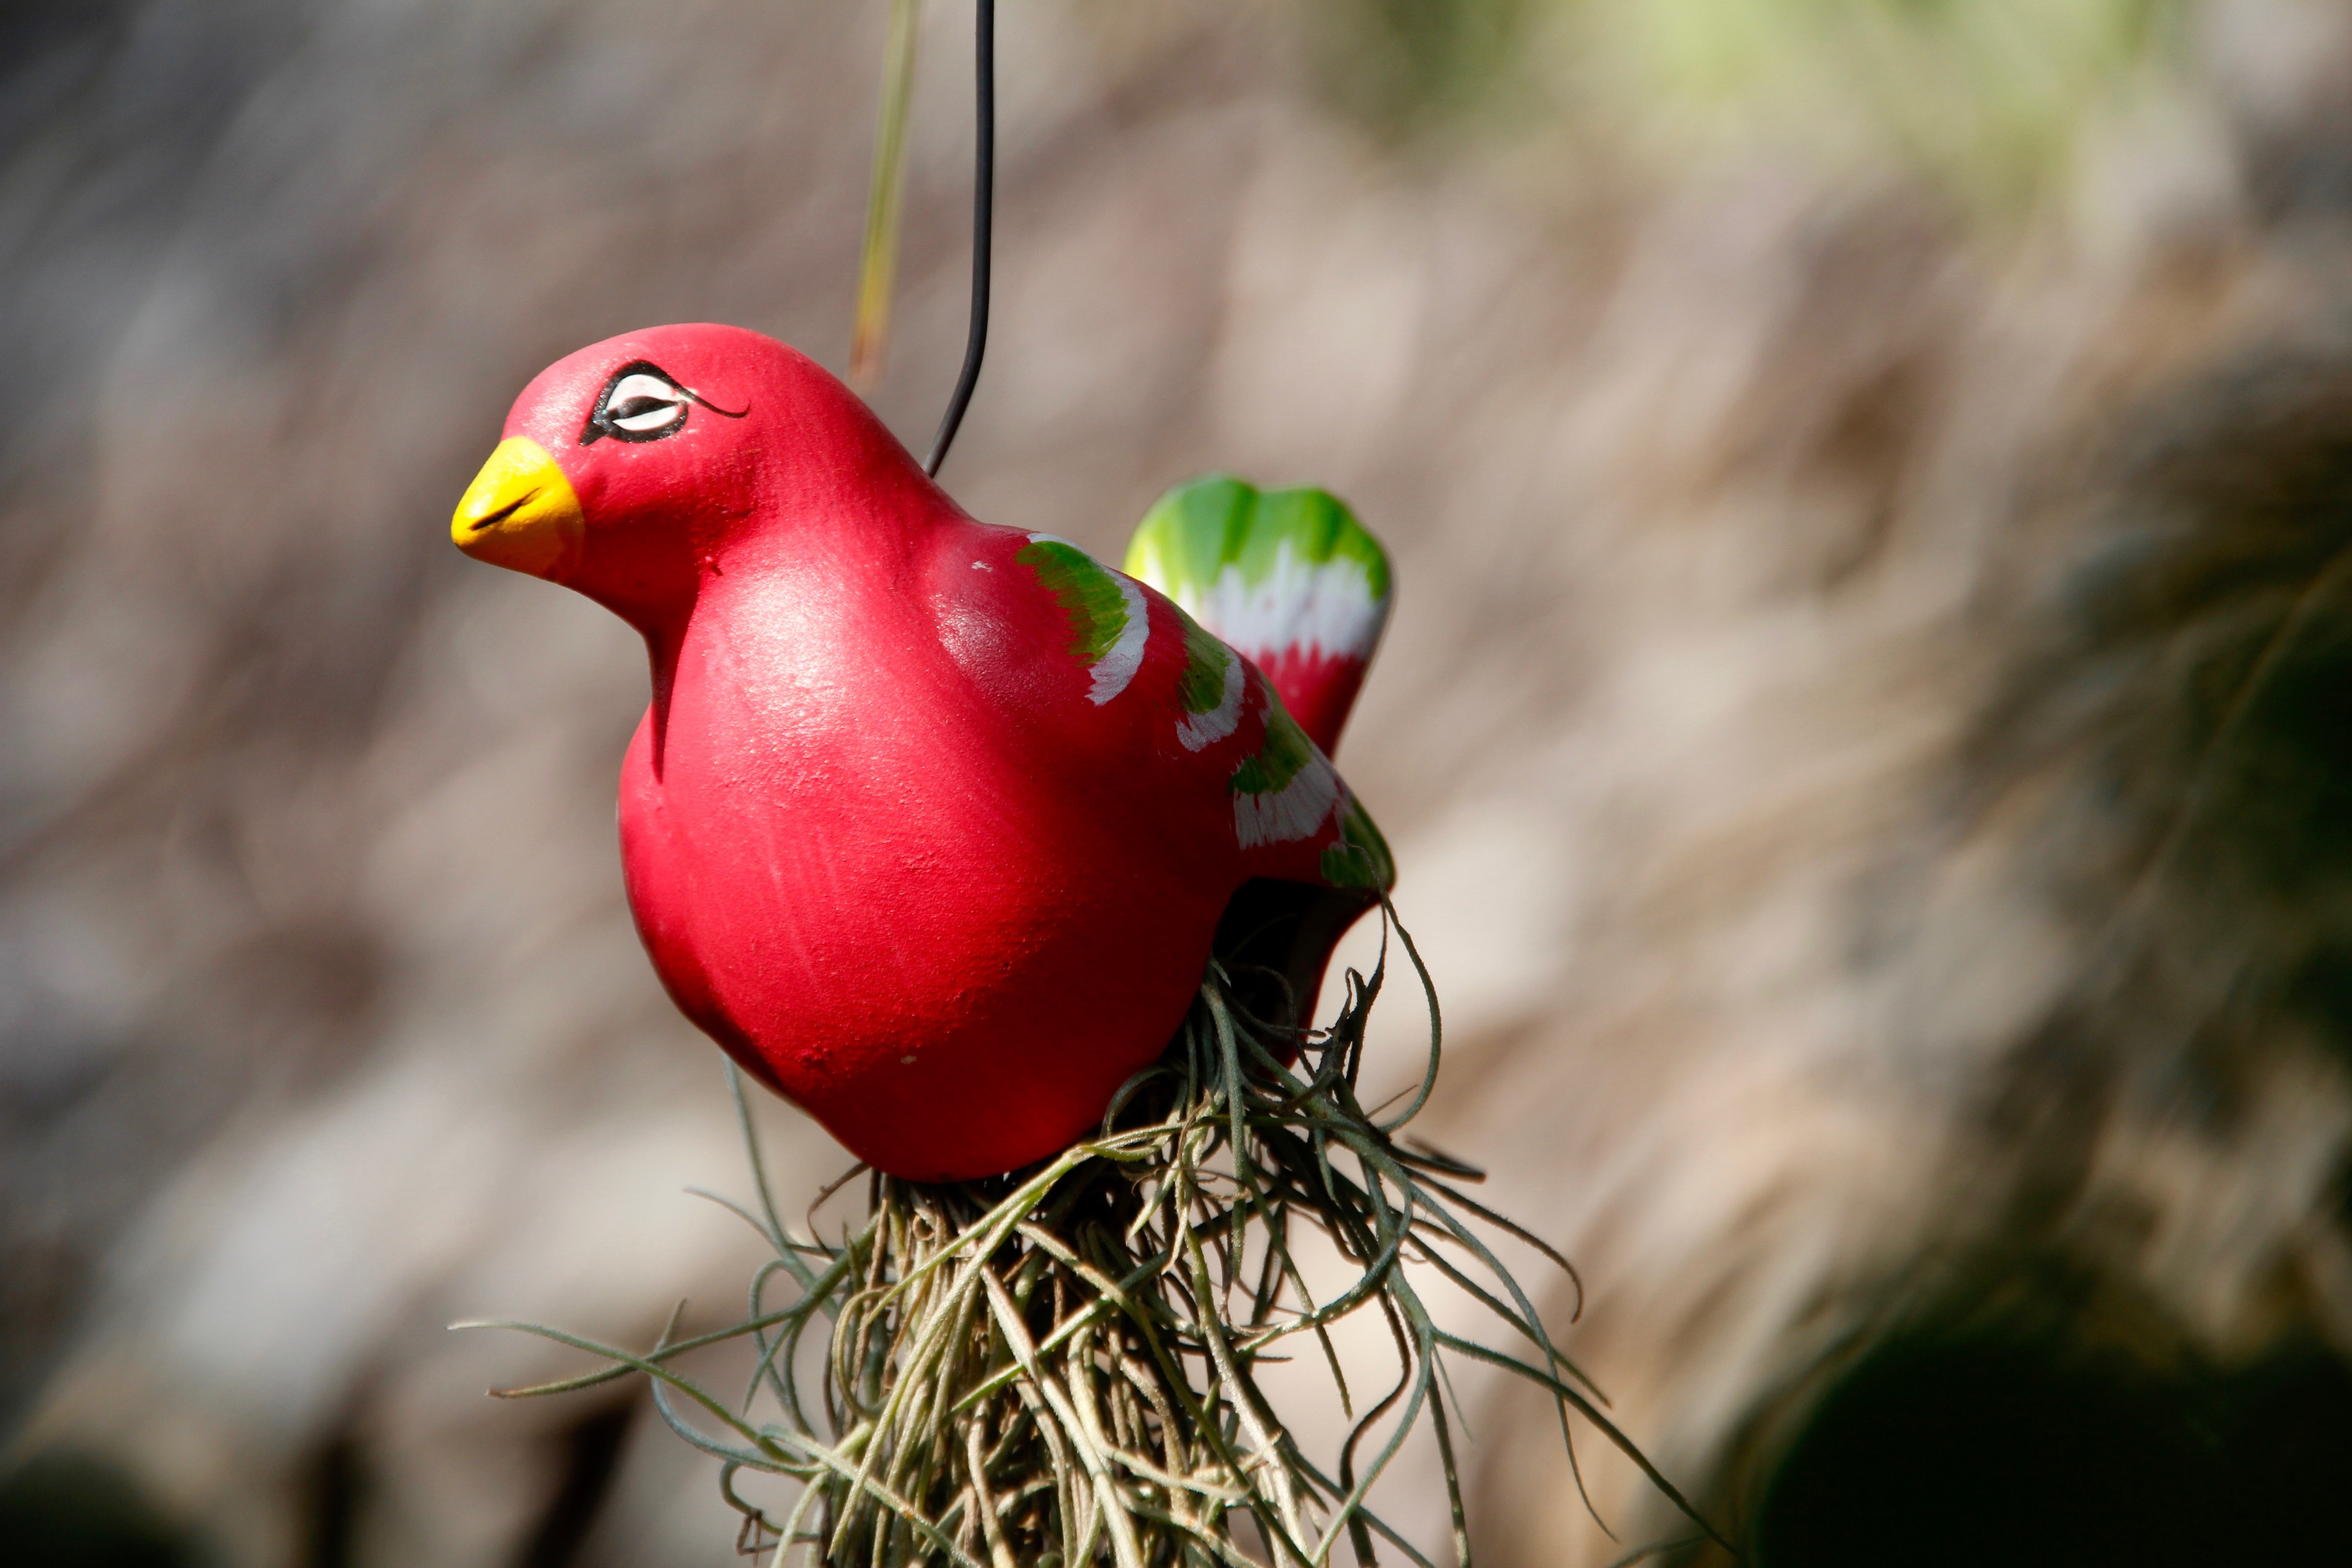
nature, branch, bird, plant, play, flower, cute, wildlife, food, red, beak, produce, ceramic, close, flora, fauna, close up, children, figure, toys, vertebrate, funny, macro photography, perching bird